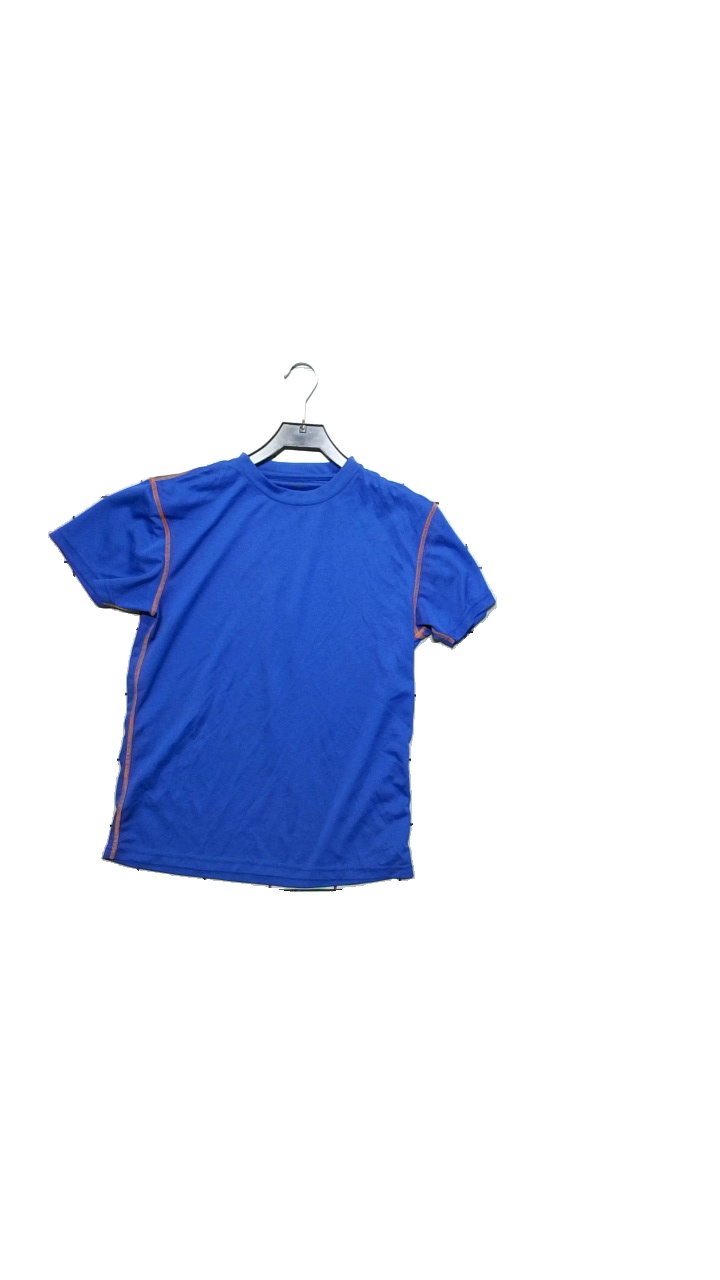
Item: Training Top (Ladies)
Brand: Newbody
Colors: Blue
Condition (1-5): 5
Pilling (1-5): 5
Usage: Reuse
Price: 50-100